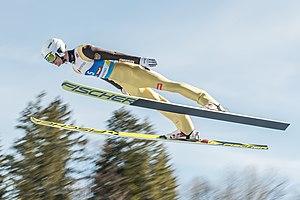
Le combiné nordique est un sport qui combine deux types de pratique de ski nordique : le saut à ski et le ski de fond. Créé en Norvège à la fin du XIXᵉ siècle, le combiné nordique est au programme olympique depuis la première édition et il dispose de championnats du monde depuis 1925.